Lucio Cecchinello

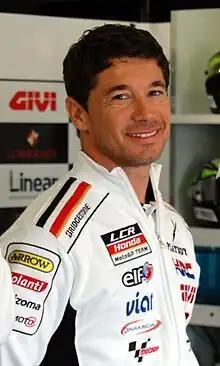
Cecchinello at the 2011 British Grand Prix

Lucio Cecchinello (born 21 October 1969) is an Italian former professional motorcycle racer who manages his own motorcycle racing team. He competed in Grand Prix motorcycle racing from 1993 to 2003. In 1996, he founded the LCR Team, initially competing in the 125cc class.